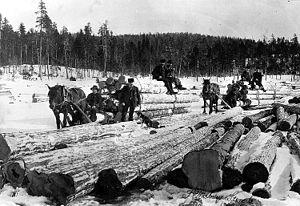
En 2010, la superficie totale de la forêt européenne était de 38 %. La Suède comprend à elle seule 17,6 % des forêts de l’Union européenne. Au niveau de l'exploitation industrielle, ce pays comprend 15 % du total de l'UE.